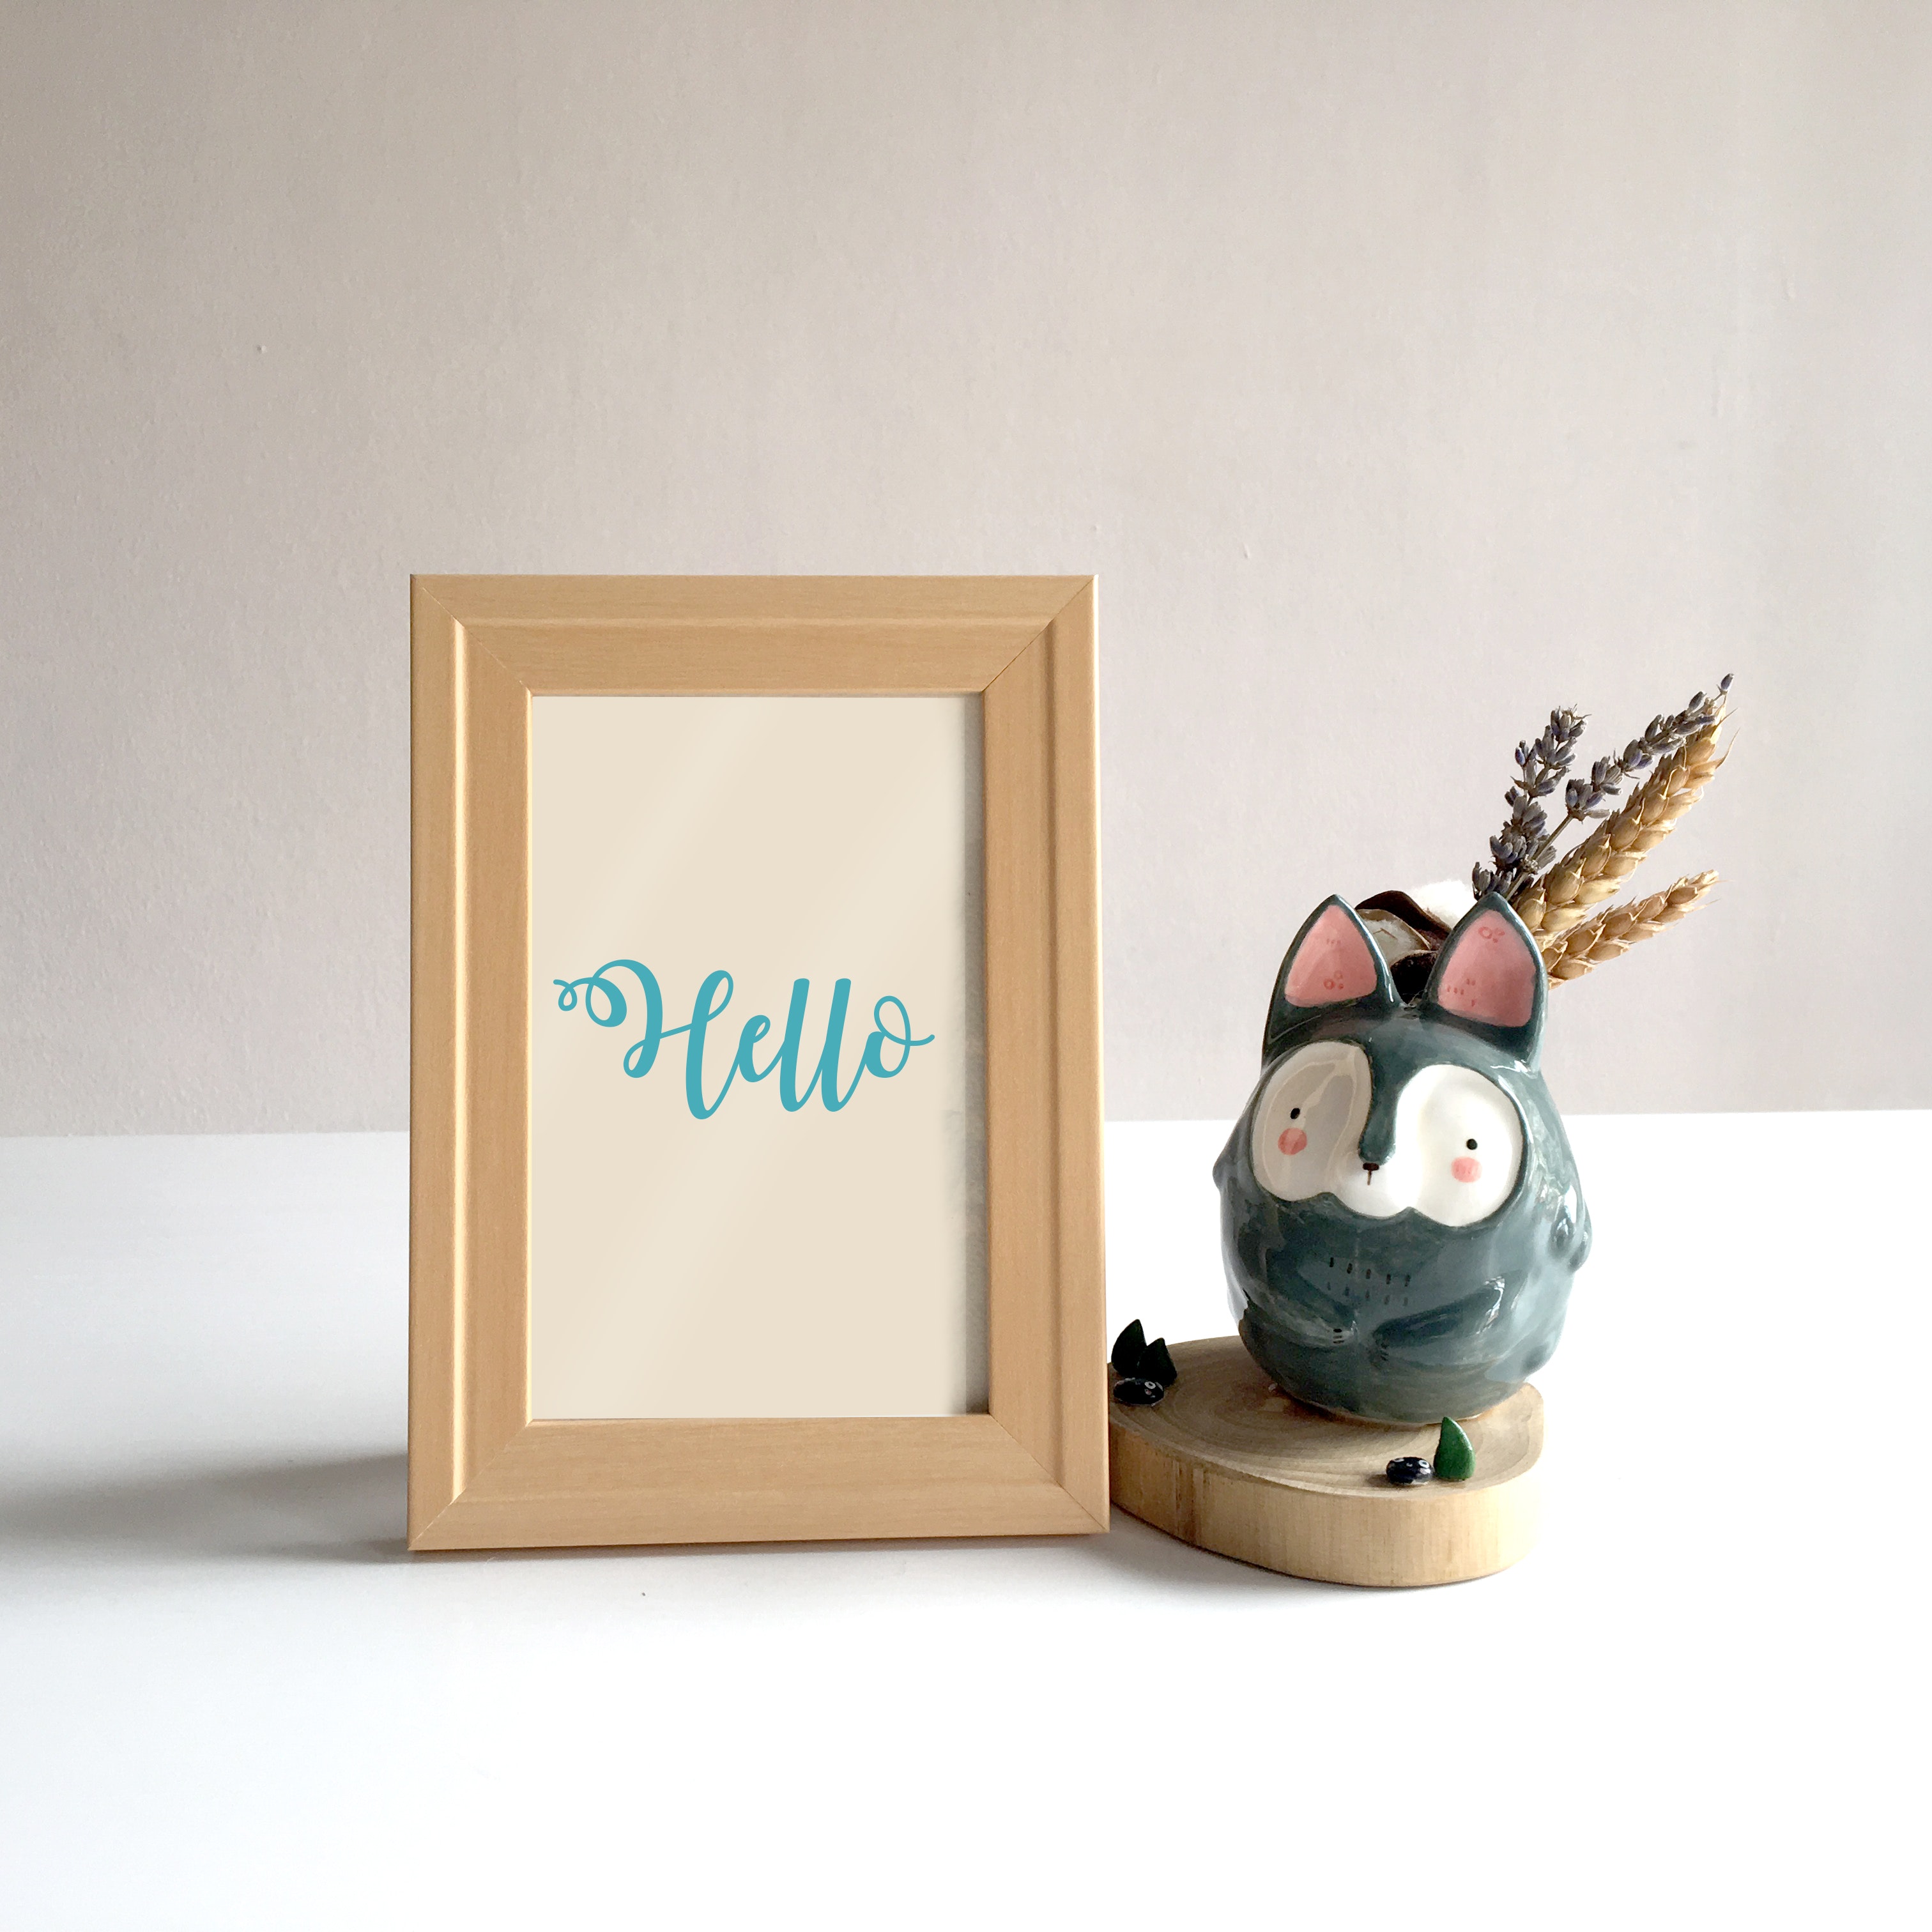
picture frame, figurine